Battle of Buna–Gona: Allied forces and order of battle

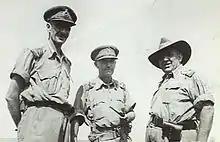
(L-R) Generals Vasey, Herring and Brigadier Wootten visiting the Sanananda front. AWM 014308

MacArthur, after being ordered to leave the Philippines, was appointed Supreme Commander of Allied Forces in the Southwest Pacific Area (SWPA). MacArthur had to compete with Admiral Chester Nimitz's plan to drive towards Japan through the central Pacific. When Port Moresby was threatened, he persuaded the Australian Prime Minister, John Curtin, to send the Australian General, Sir Thomas Blamey, commander of Allied Land Forces, to New Guinea. By this manoeuvre, MacArthur ensured that Blamey would be the scapegoat if Port Moresby fell.